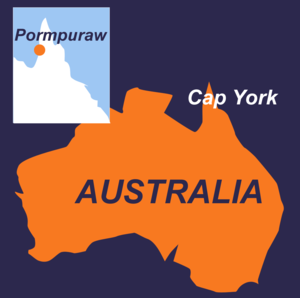
Carte de situation de Pormpuraw
Le kuuk-thaayore est une langue parlée par le groupe aborigène thaayore qui vit avec d'autres groupes, sur le territoire de Pormpuraw, sur la côte ouest du Cap York en Australie. Elle fait partie de la famille des langues pama-nyungan.